Anđela Šešlija

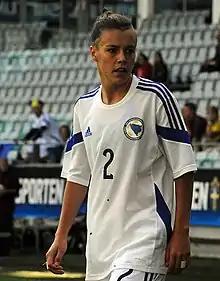

Anđela Šešlija (born 15 September 1995) is a Bosnian football defender currently playing in the Bosnian Championship for SFK 2000 Sarajevo, with which she has also played the UEFA Champions League. She is a member of the Bosnian national team.